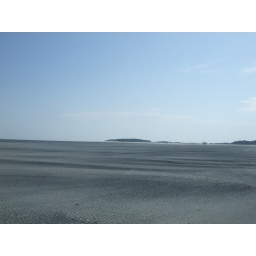
Sand bar in the ocean